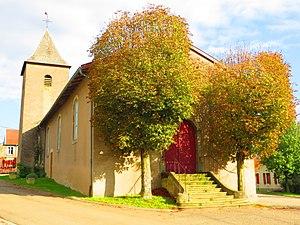
Haraucourt-sur-Seille Église Sainte-Croix
Haraucourt-sur-Seille est une commune française située dans le département de la Moselle en région Grand Est.